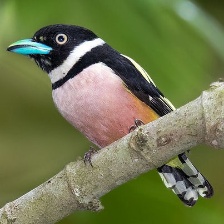
Species: BLACK AND YELLOW BROADBILL
Scientific name: EURYLAIMUS OCHROMALUS